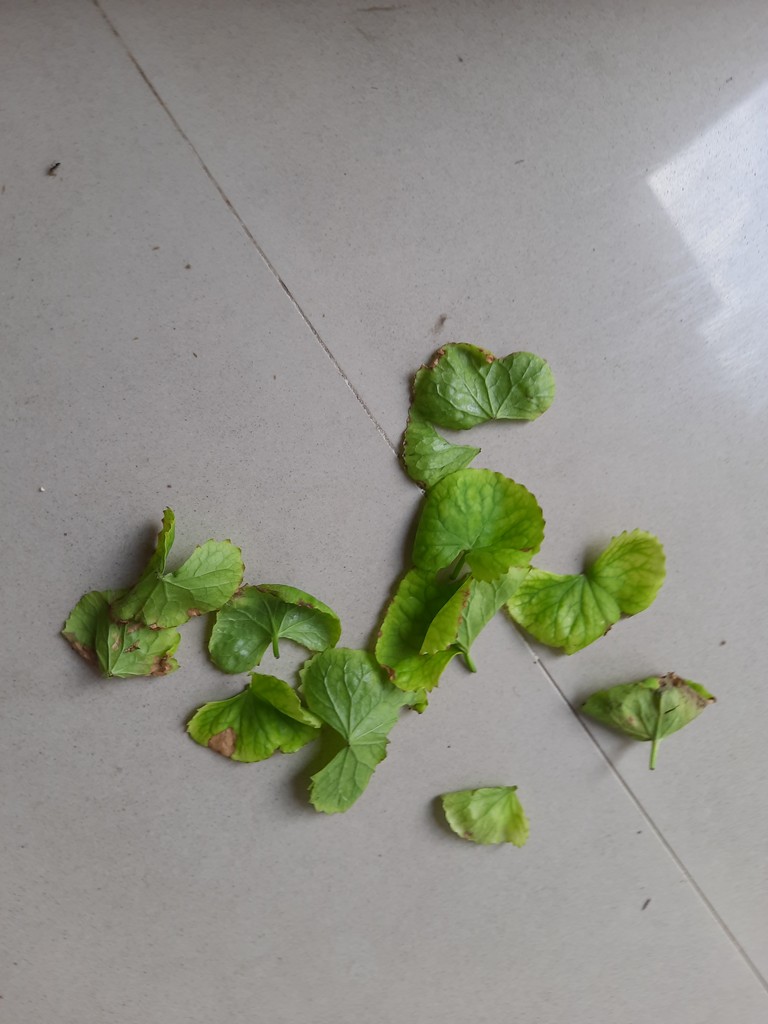
Label: Unhealthy